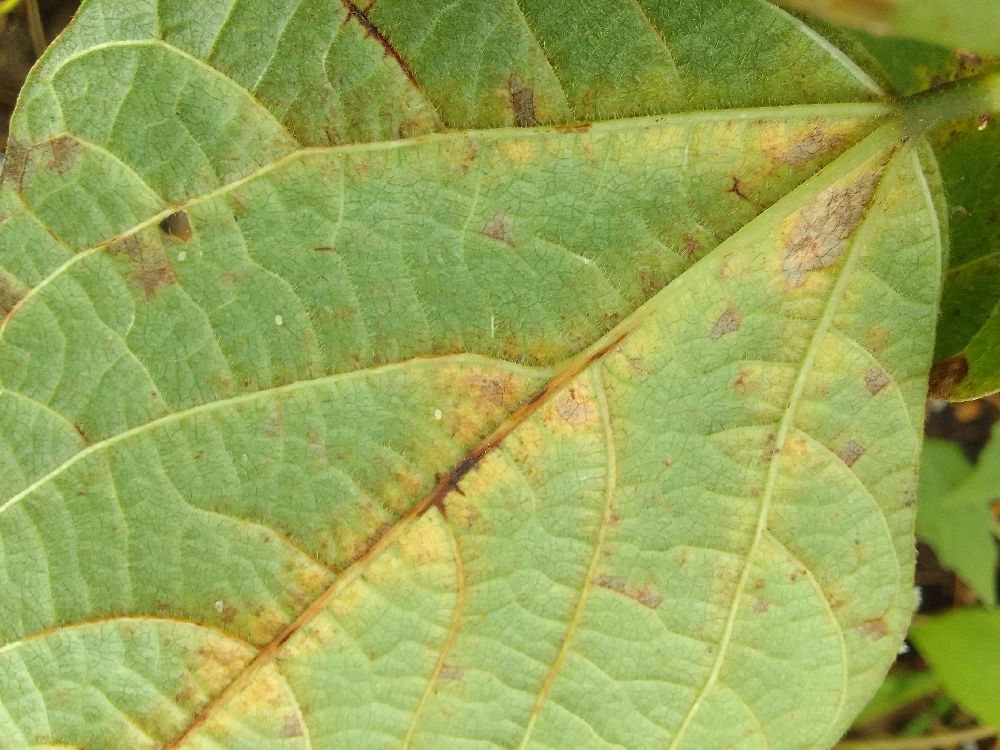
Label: anthracnose